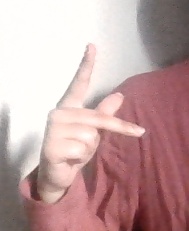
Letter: dha